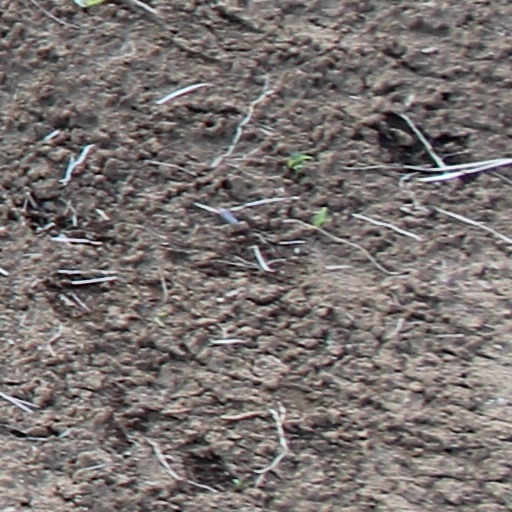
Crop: wheat